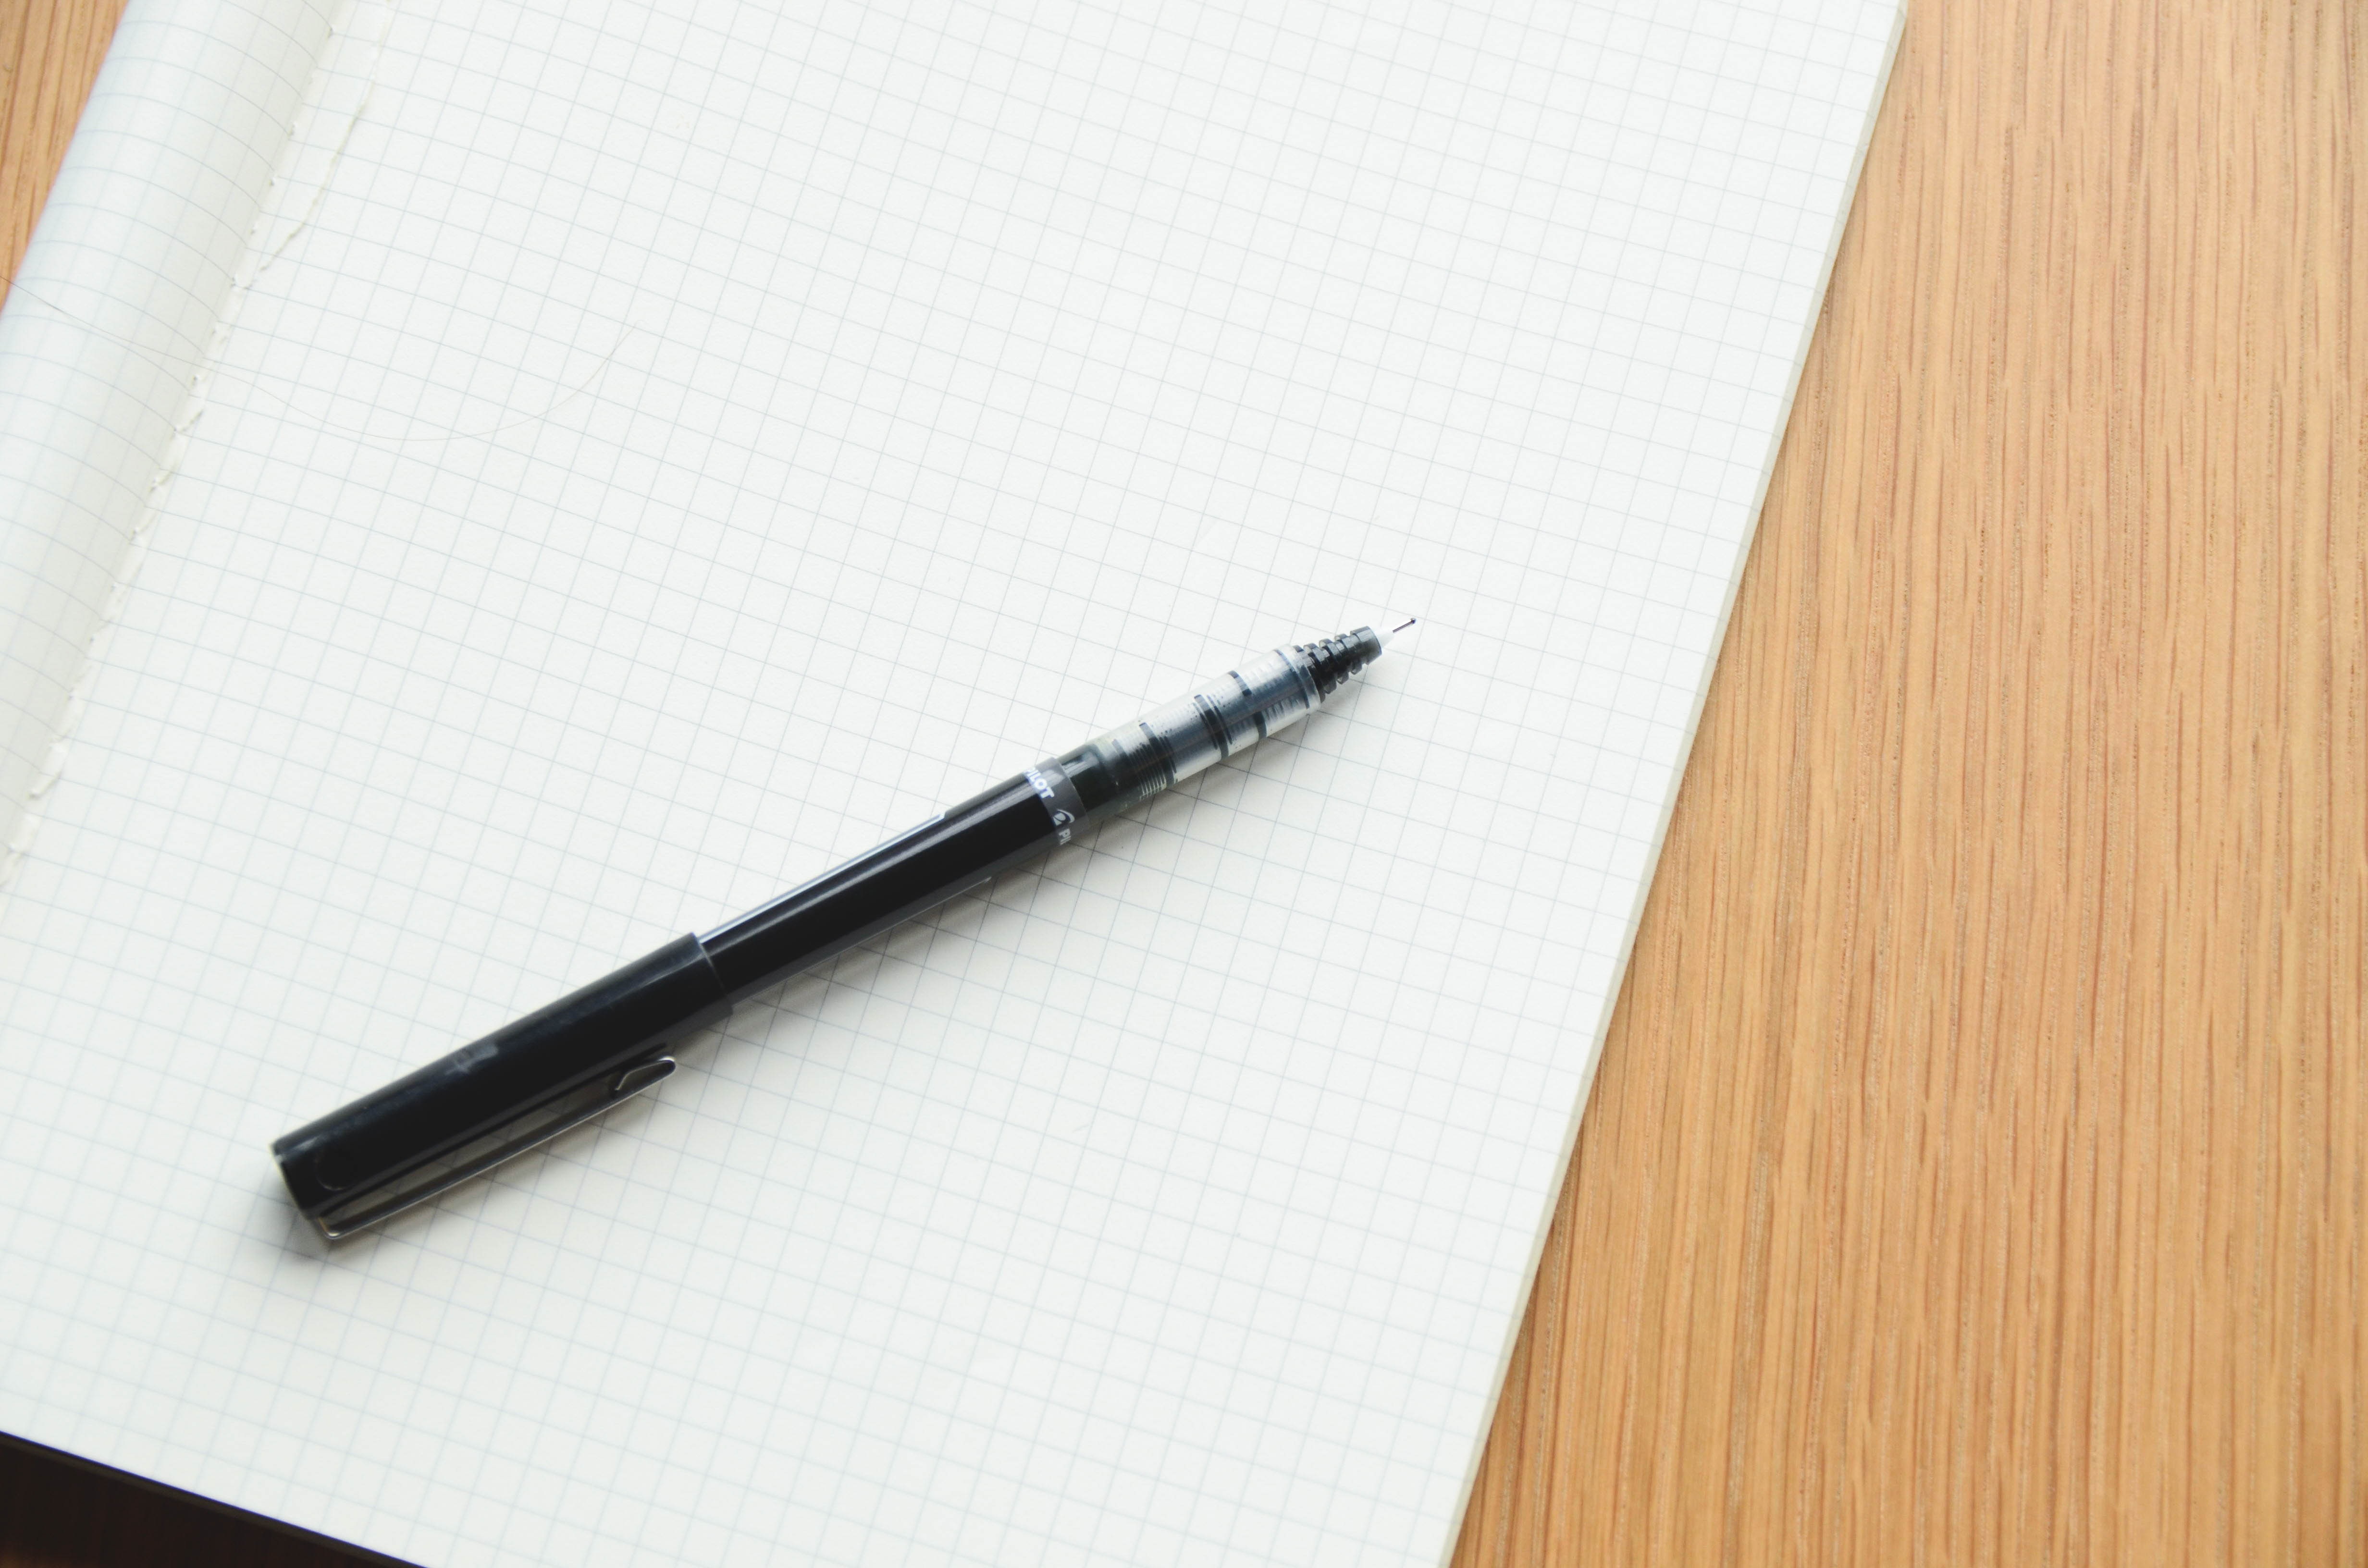
desk, notebook, writing, work, pencil, white, pen, notepad, office, empty, business, paper, page, note, write, blank, message, plan, school, document, graph paper